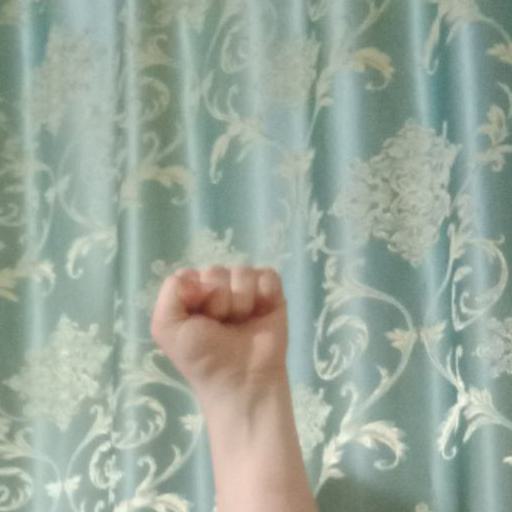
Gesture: fist